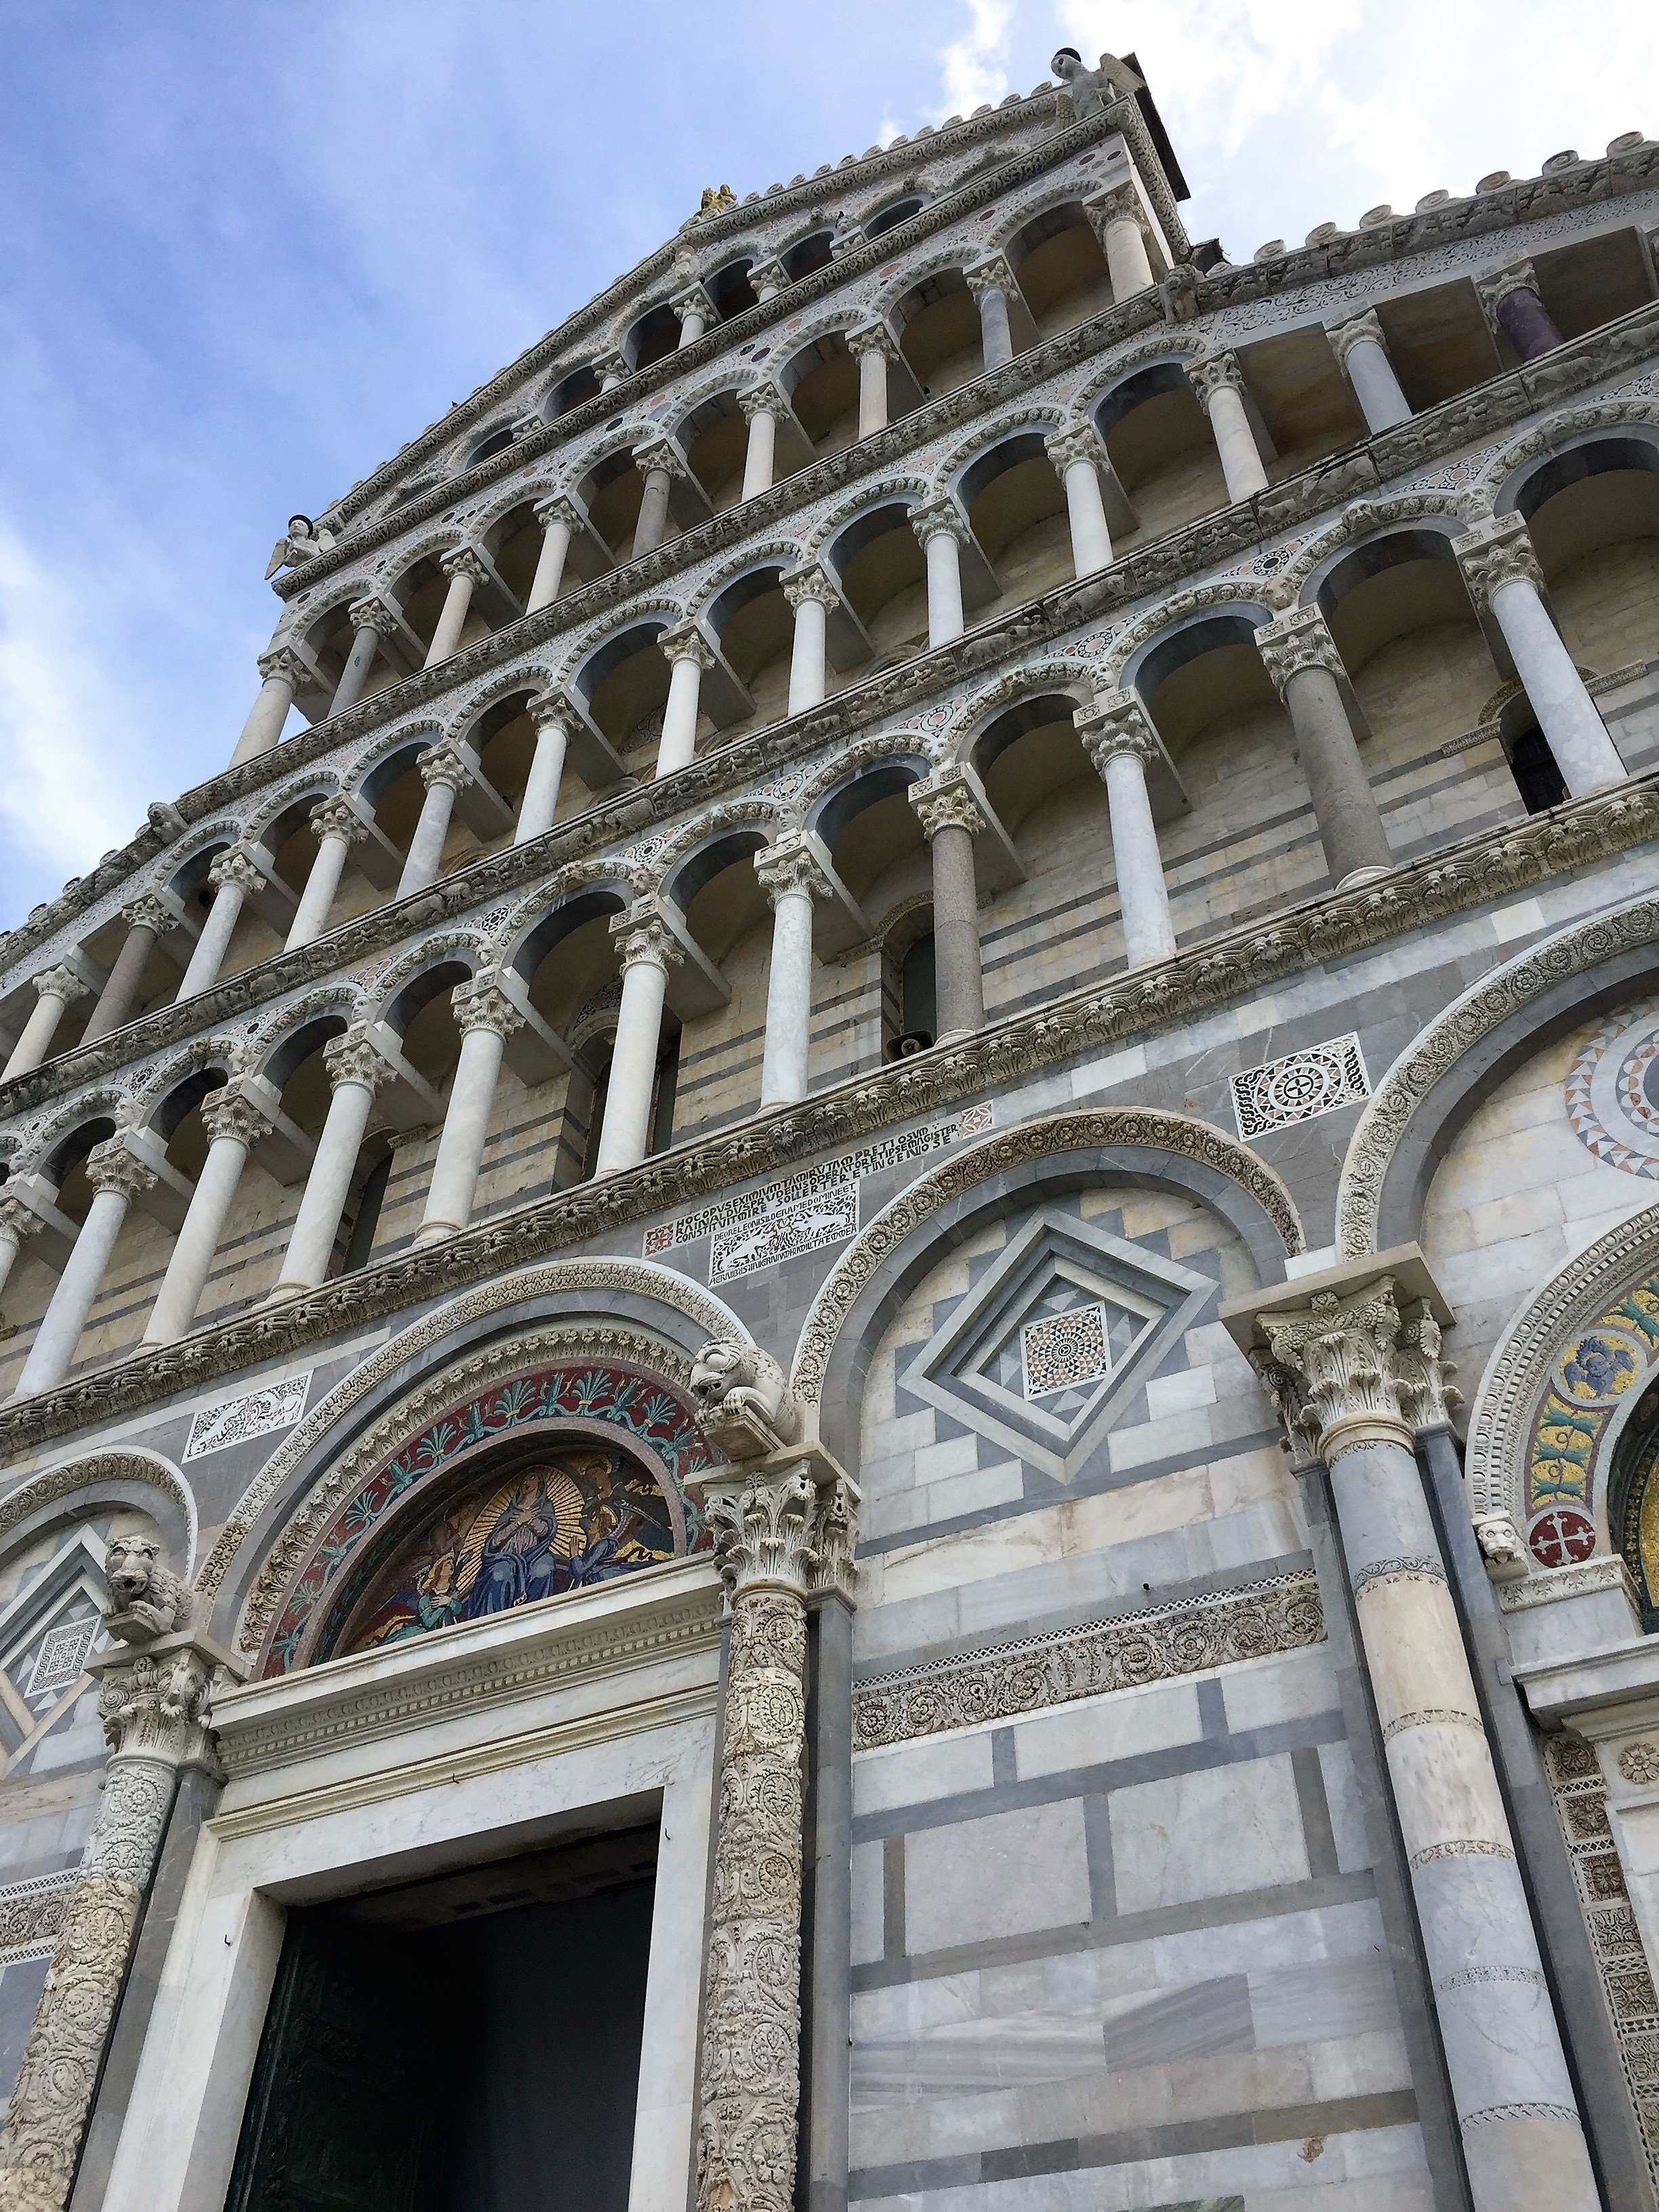
architecture, structure, building, palace, arch, landmark, italy, tuscany, facade, church, old building, place of worship, places of interest, pisa, synagogue, classical architecture, ancient history, ancient roman architecture